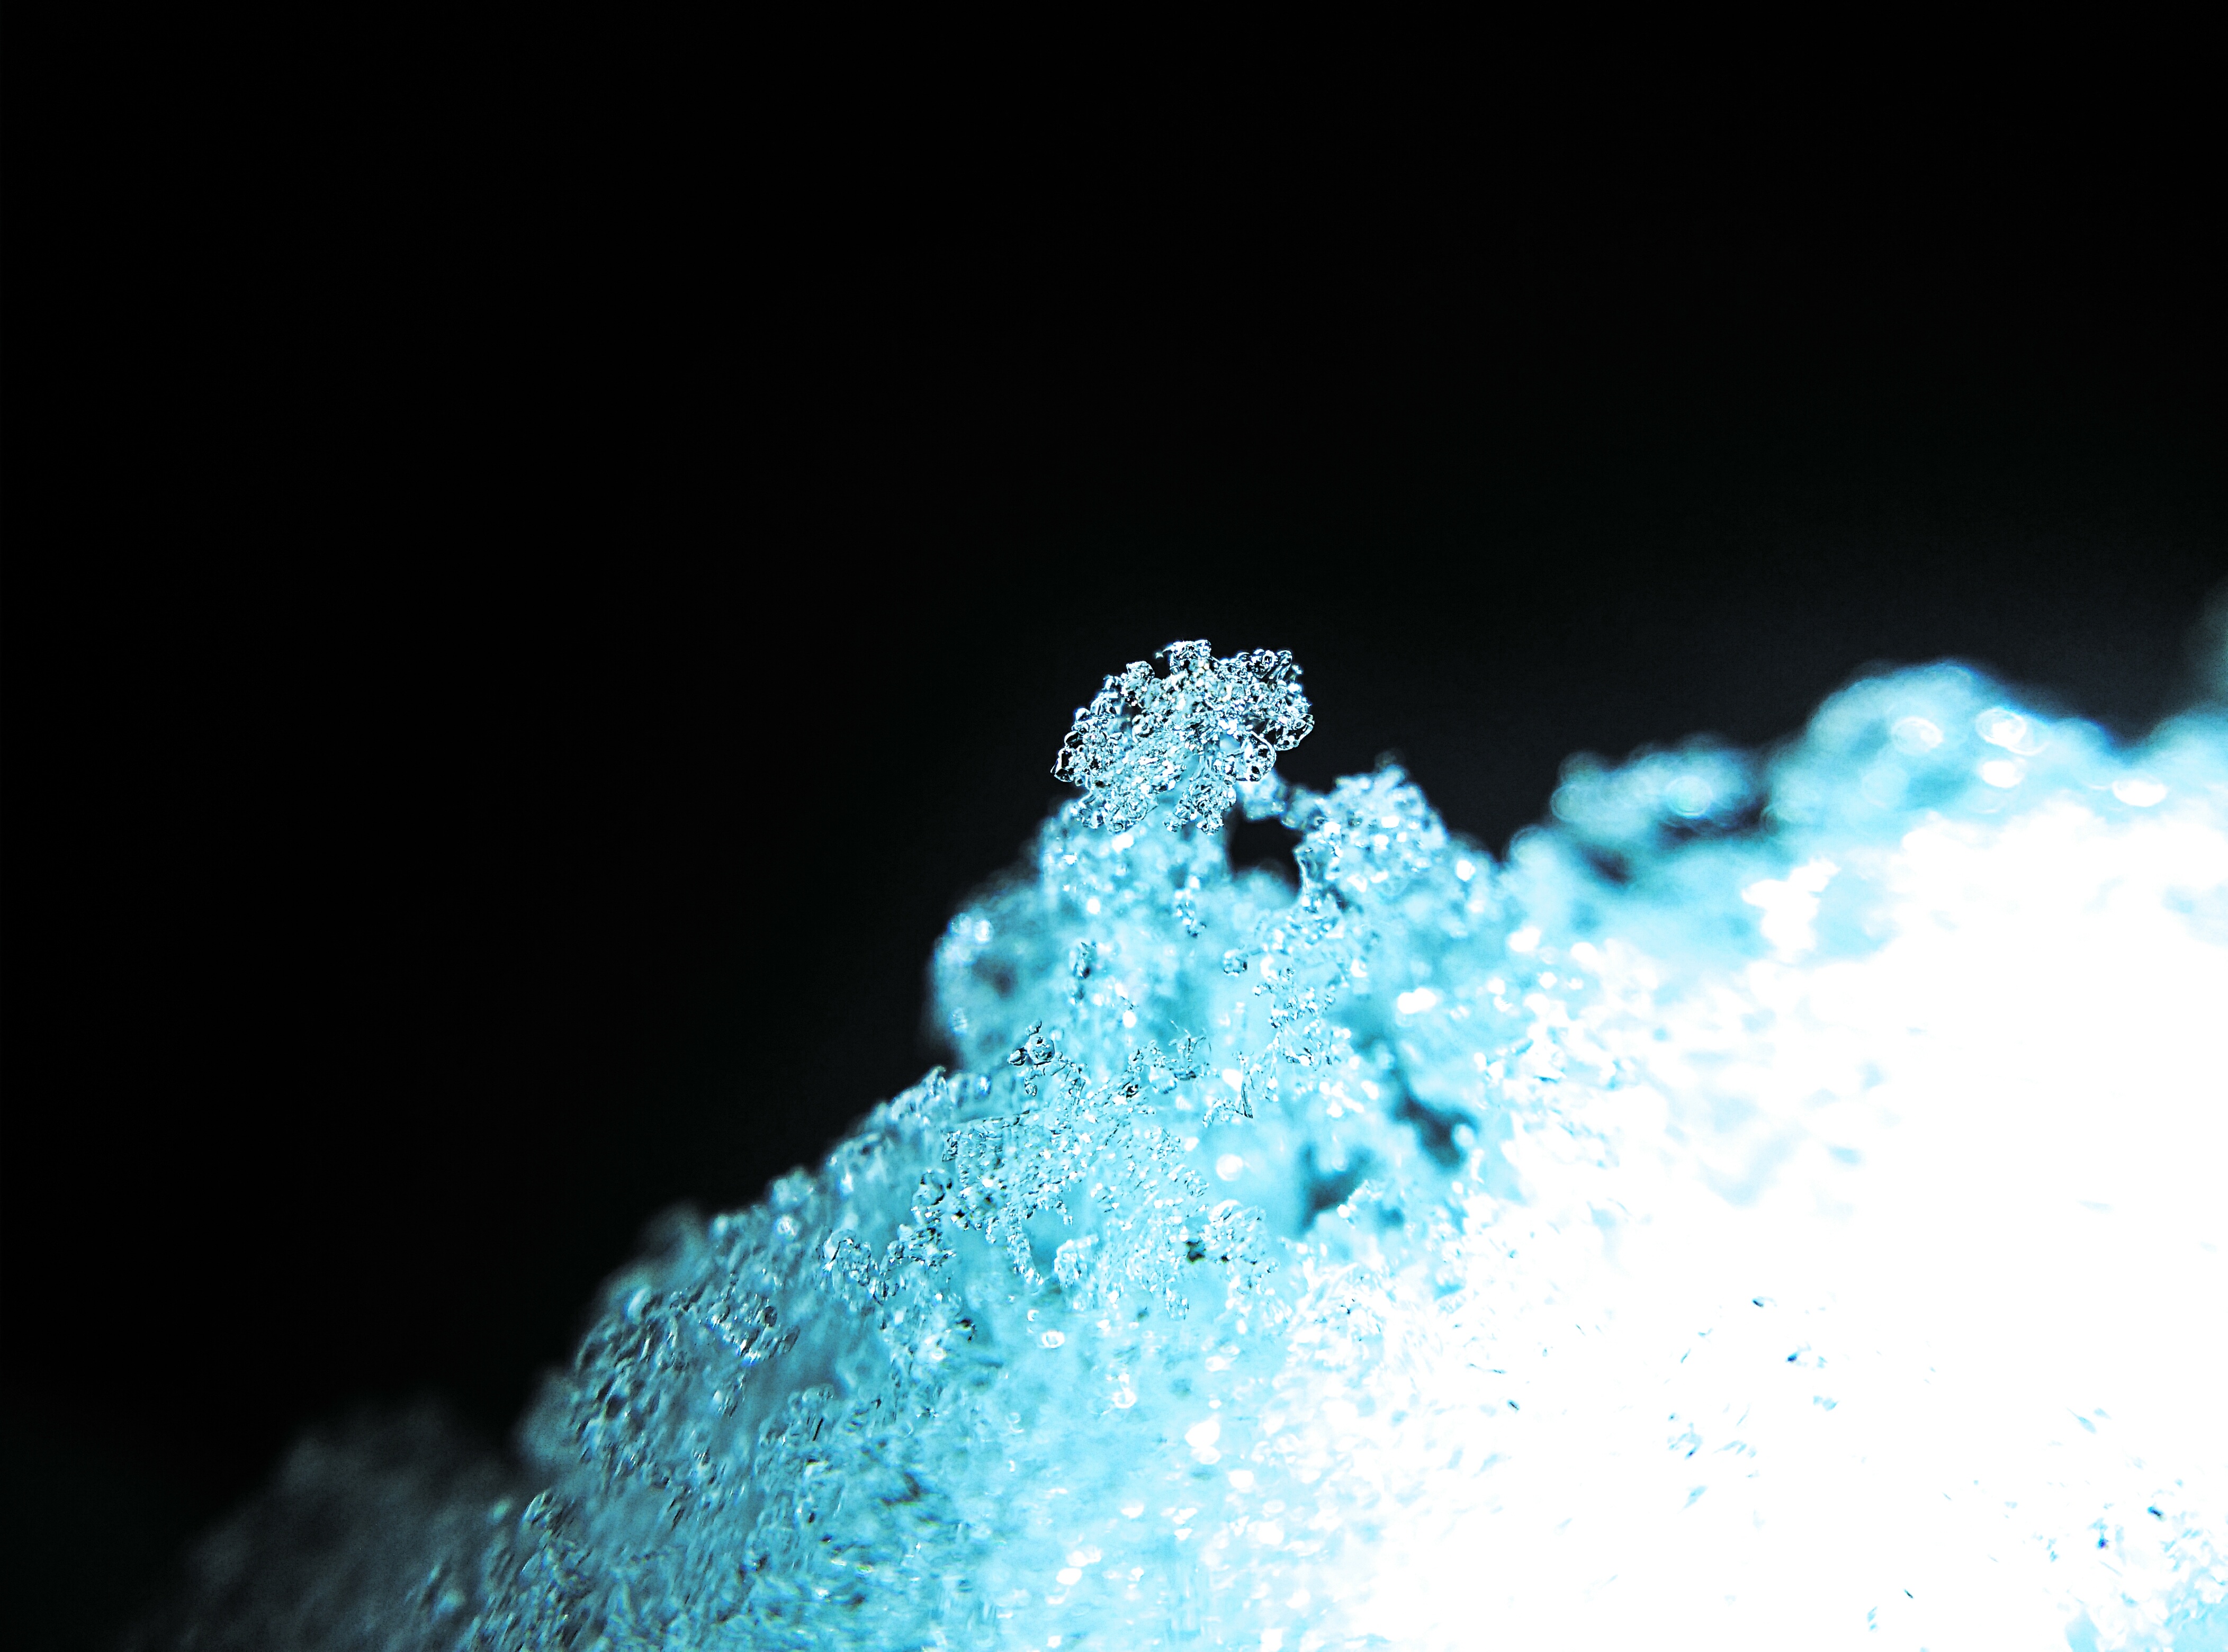
water, ice, blue, close up, melting, freezing, macro photography